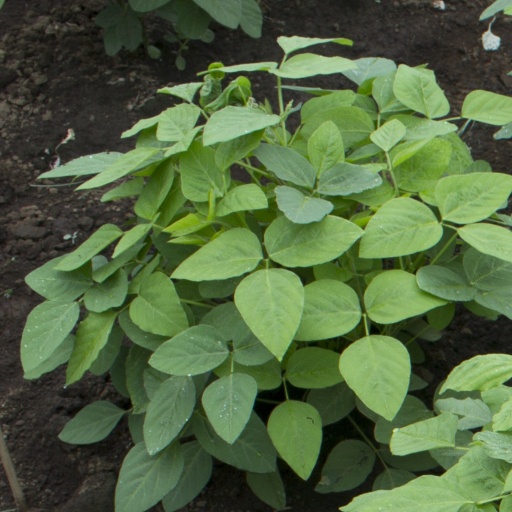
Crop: soybean